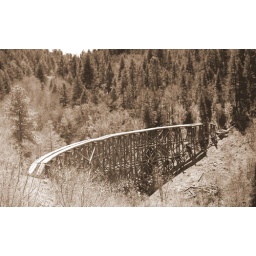
This is an old rail road bridge near Cloud Croft New Mexico along US 82.